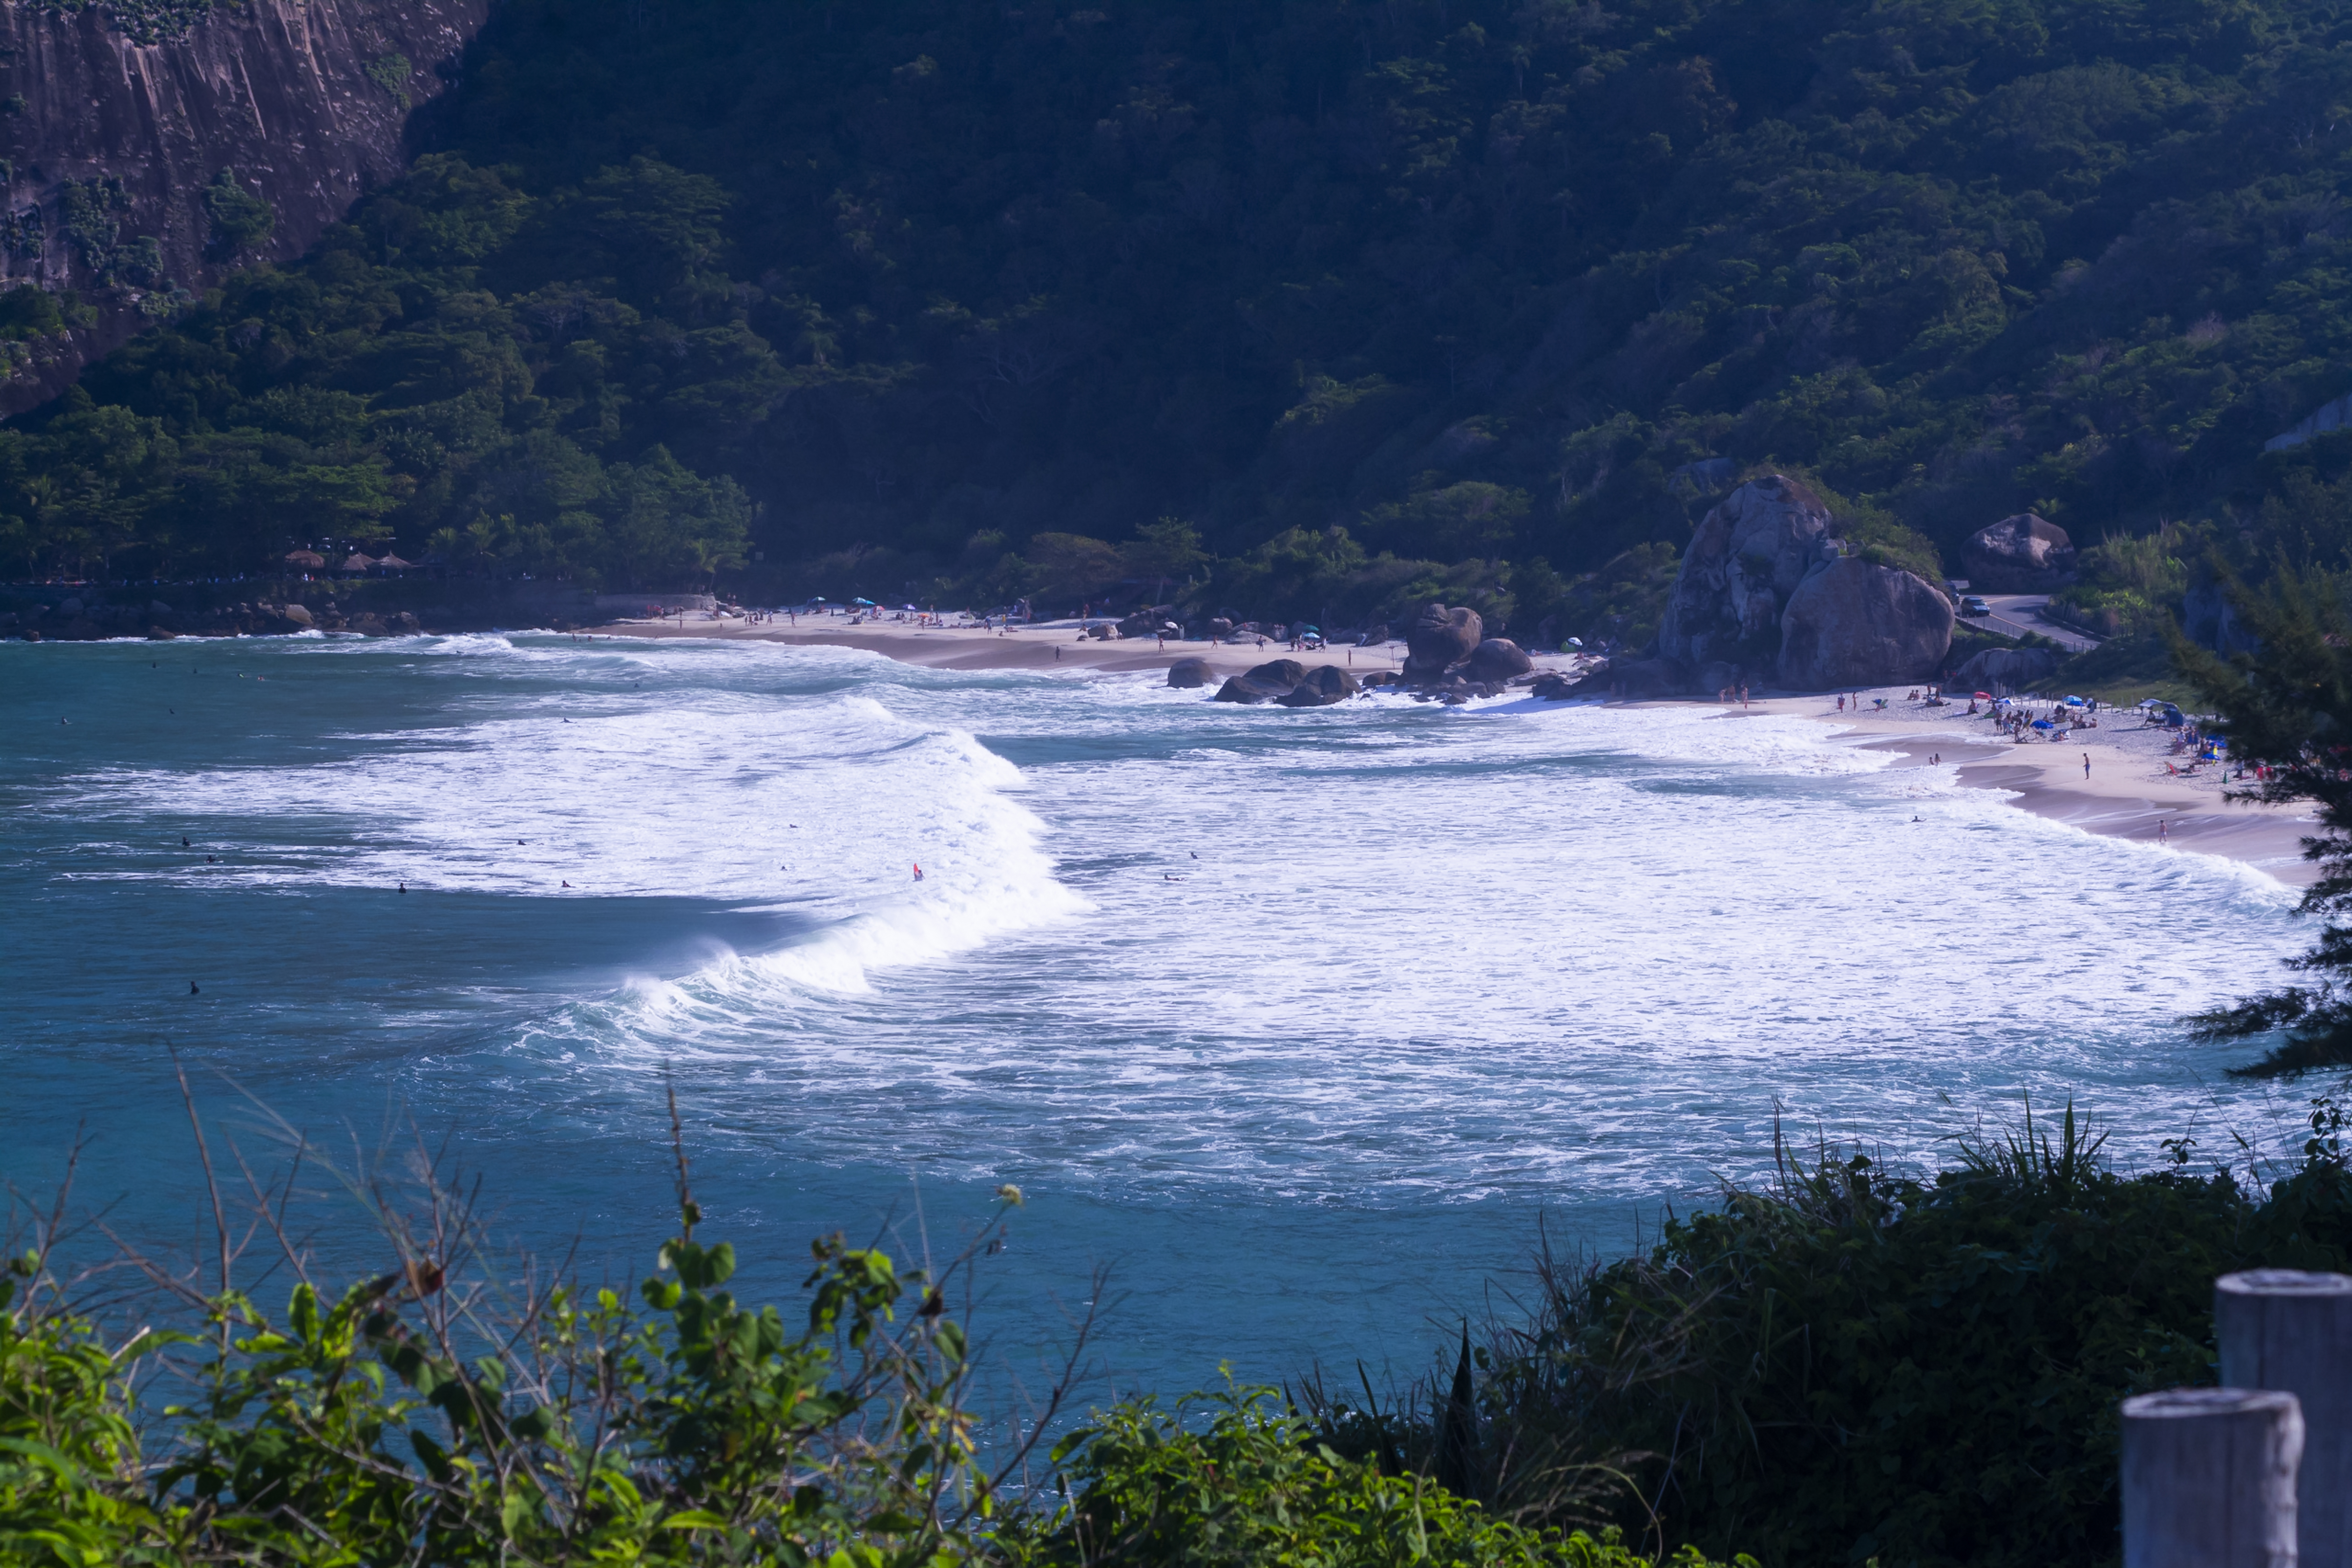
nature, coast, body of water, sea, coastal and oceanic landforms, water, ocean, wave, shore, sky, water resources, promontory, bay, wind wave, headland, river, inlet, beach, cove, tree, watercourse, cape, tropics, loch